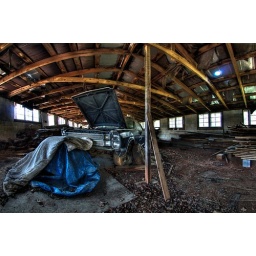
This car is sitting in an old chicken coop close to where I live.